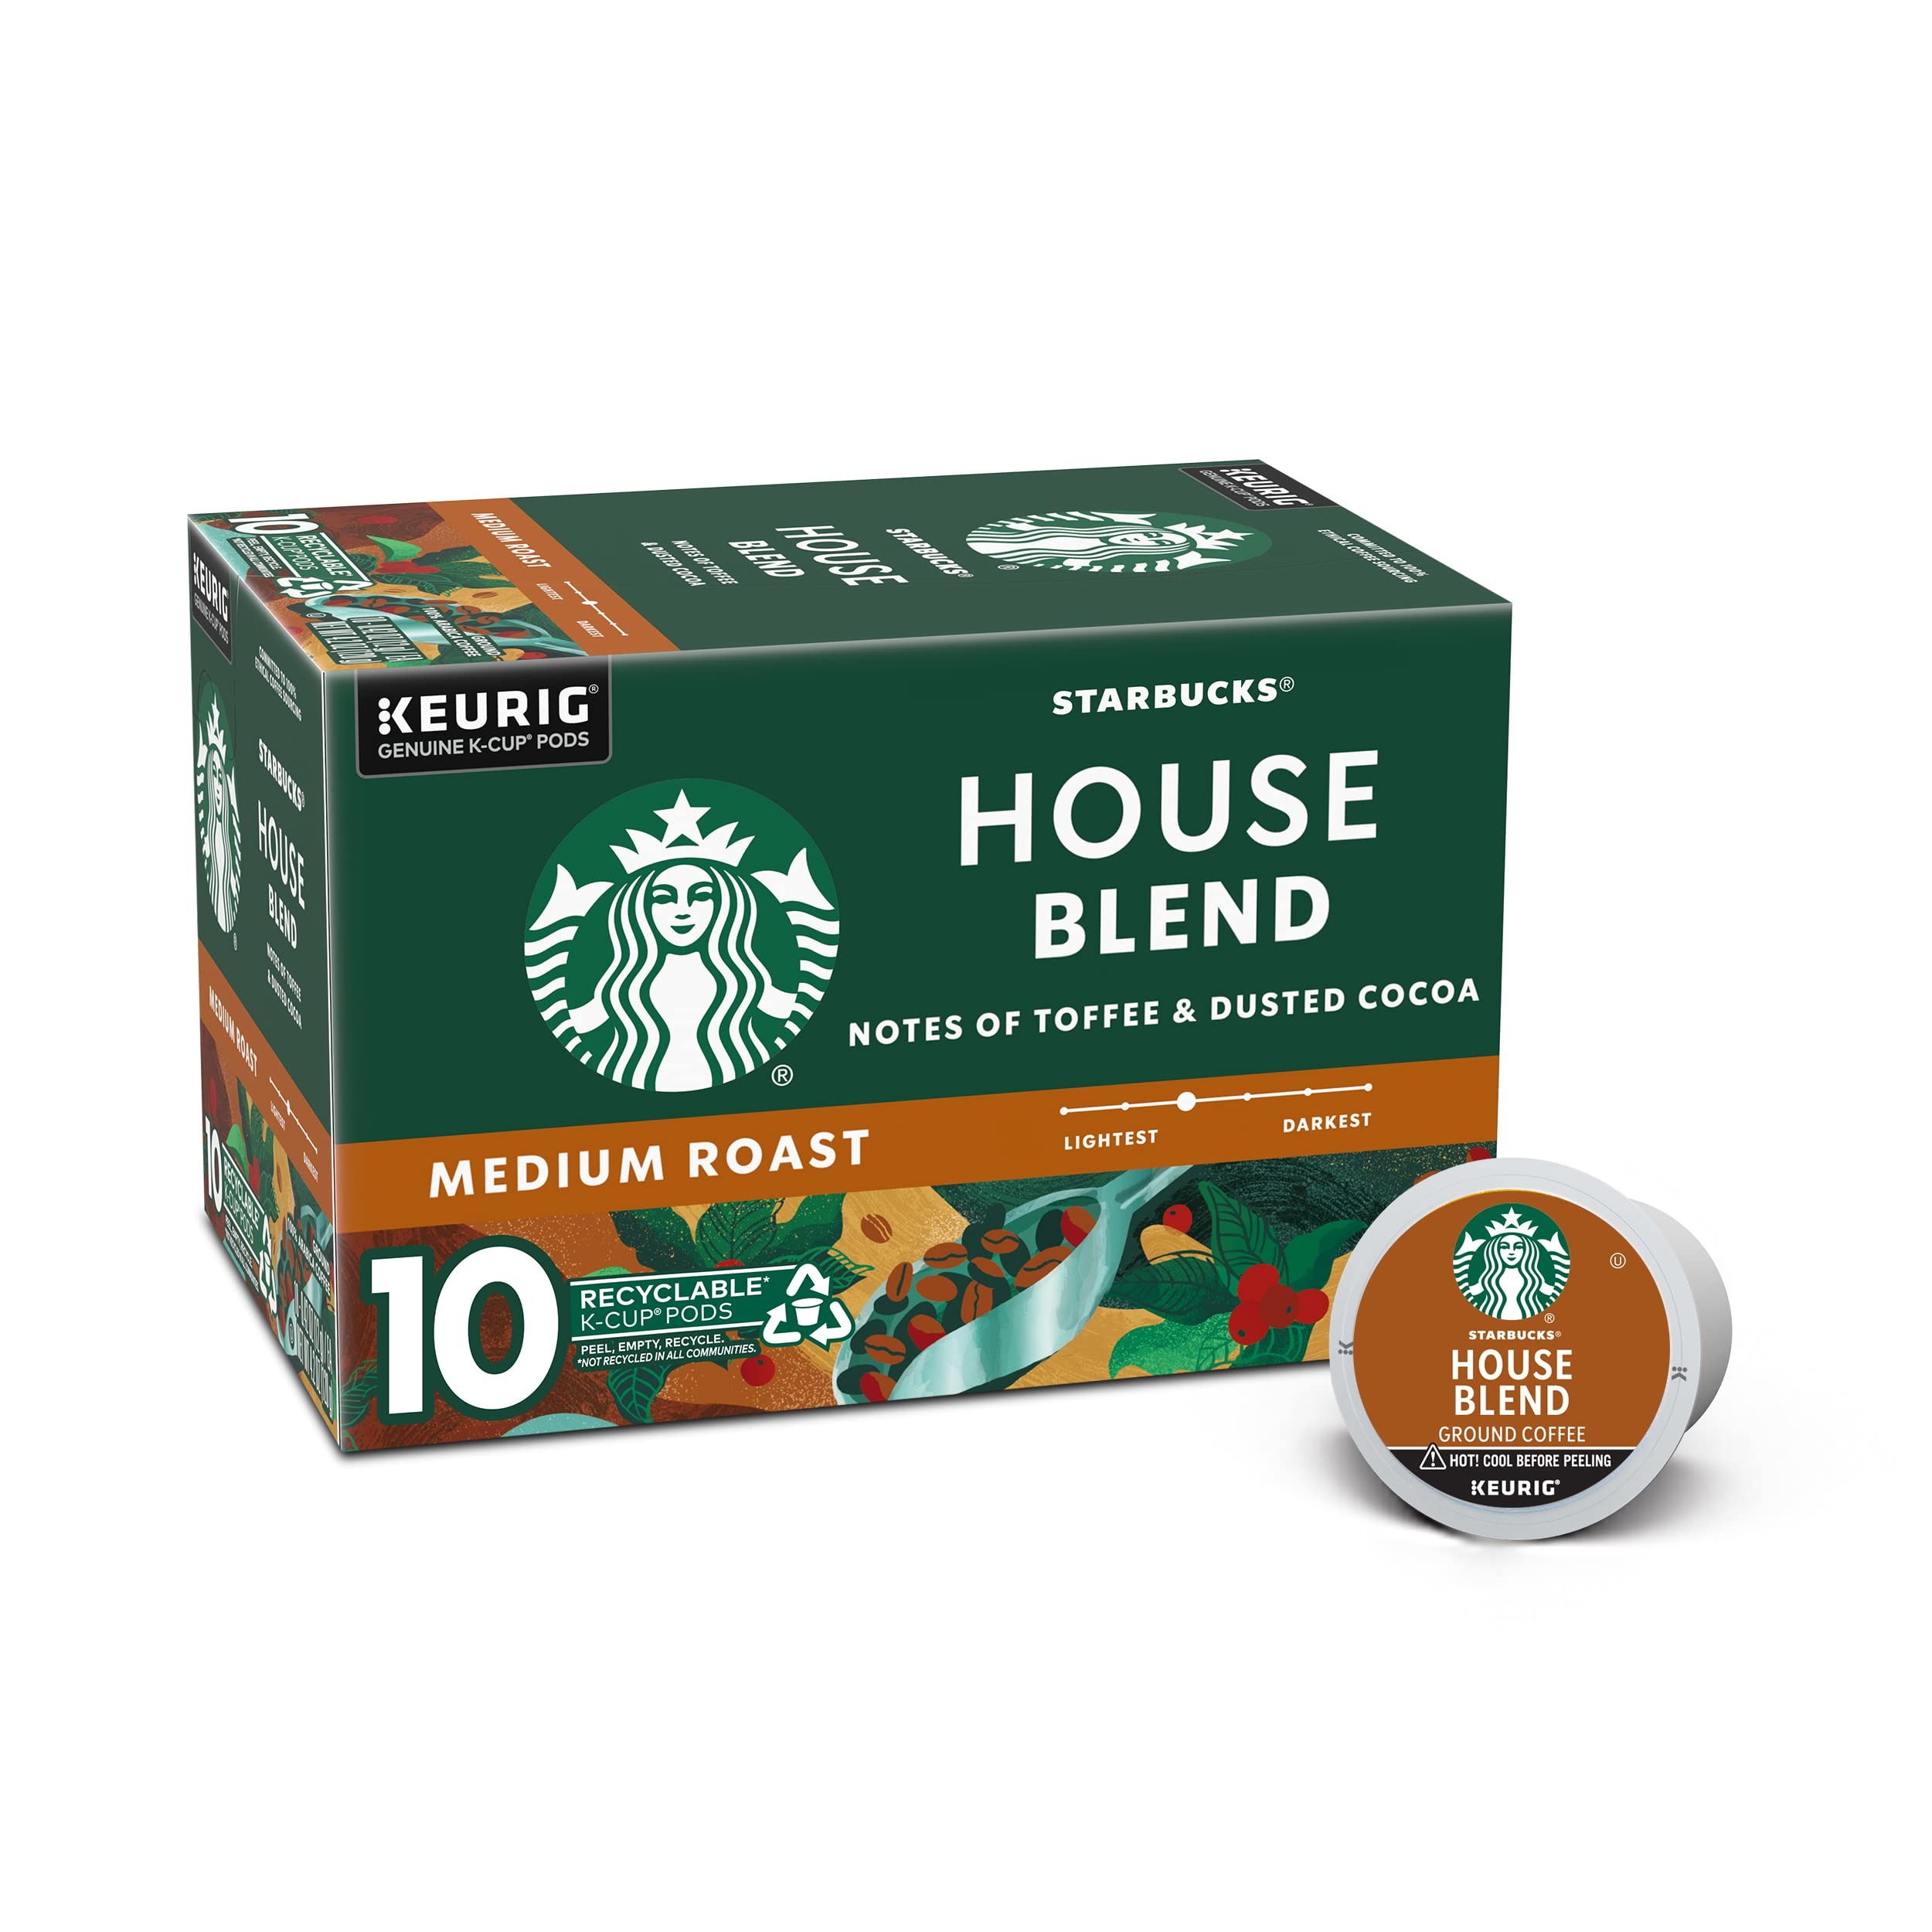
Item Name: Starbucks K-Cup Coffee Pods, Medium Roast Coffee, House Blend, 100% Arabica, 1 box (10 pods)
Bullet Point 1: PREMIUM COFFEE IN A K-CUP—Starbucks delivers exceptional coffee cup after cup with this 10-count K-Cup pod box of House Blend medium roast coffee for Keurig brewers
Bullet Point 2: STARBUCKS HOUSE BLEND COFFEE—Aroma, body and flavor all in balance. Starbucks House Blend coffee is a medium roast with notes of toffee and dusted cocoa
Bullet Point 3: FRESH TASTE—Starbucks adheres to the highest quality standards—shipping you the same carefully roasted 100% arabica coffee beans we brew in our cafés
Bullet Point 4: MAKE IT YOUR OWN—The perfect everyday cup, Starbucks coffee is great for adding personal touches of inspiration like milk, cream, syrup or a variety of other additions to make it your own
Bullet Point 5: ETHICALLY SOURCED—Starbucks is committed to 100% ethical coffee sourcing in partnership with Conservation International
Value: 10.0
Unit: Count

Price: 11.96